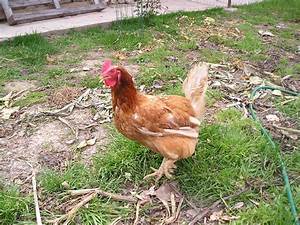
Label: gallina